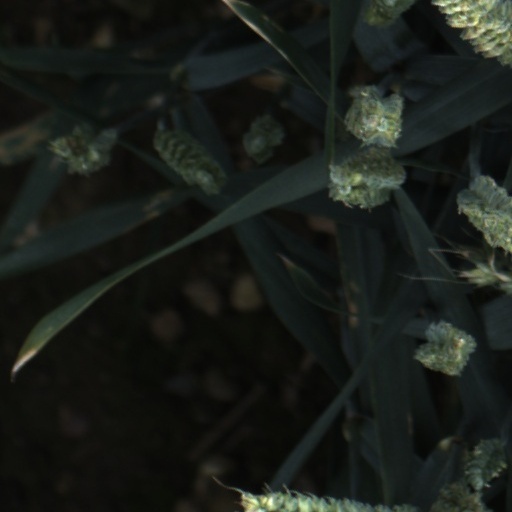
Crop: wheat